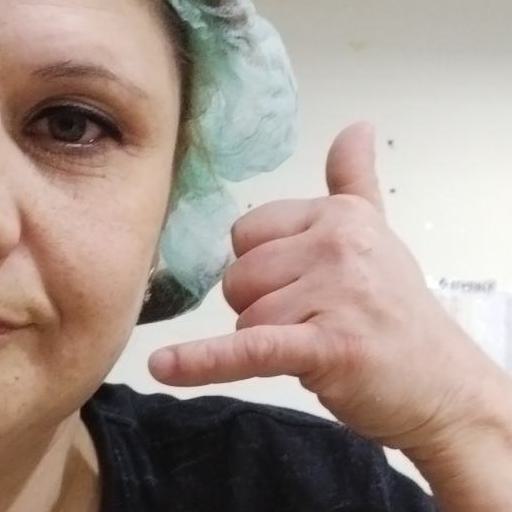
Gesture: call